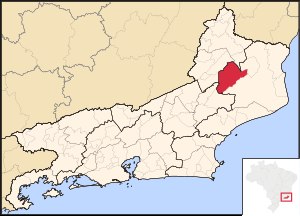
São Fidélis
Byens beliggenhed i Rio de Janeiro stat
São Fidélis er en kommune i den brasilianske delstat Rio de Janeiro. Den har et areal på 1.031,5km², og i 2010 havde den en befolkning på 37.543.